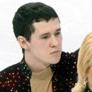
Age: 21